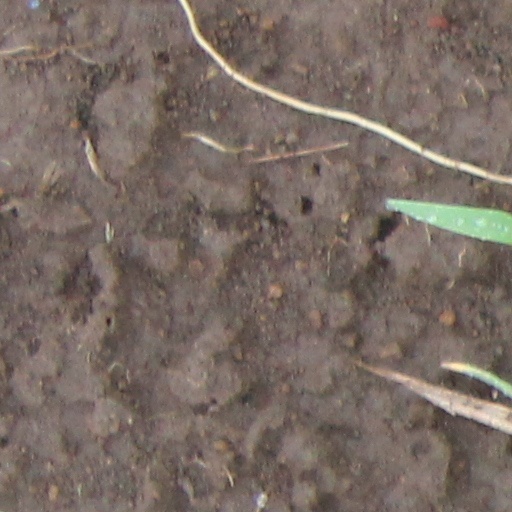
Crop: wheat